Second Crusade

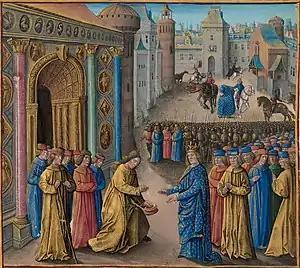
Painting of two men meeting in front of a city gate. Both men are in front of crowds of other people. The one on the left is bareheaded and holds his hat in one hand while he bows to the other figure, who is dressed in blue embroidered robes and wears a crown.

When the armies from Savoy, Auvergne and Montferrat joined Louis in Constantinople, having taken the land route through Italy and crossing from Brindisi to Durazzo, the entire army took ship across the Bosporus to Anatolia. The Greeks were encouraged by rumours that the Germans had captured Iconium, but Manuel refused to give Louis any Byzantine troops. Roger II of Sicily had just invaded Byzantine territory, and Manuel needed all his army in the Peloponnese. Both the Germans and French therefore entered Asia without any Byzantine assistance, unlike the armies of the First Crusade. Following the example set by his grandfather Alexios I, Manuel had the French swear to return to the Empire any territory they captured.